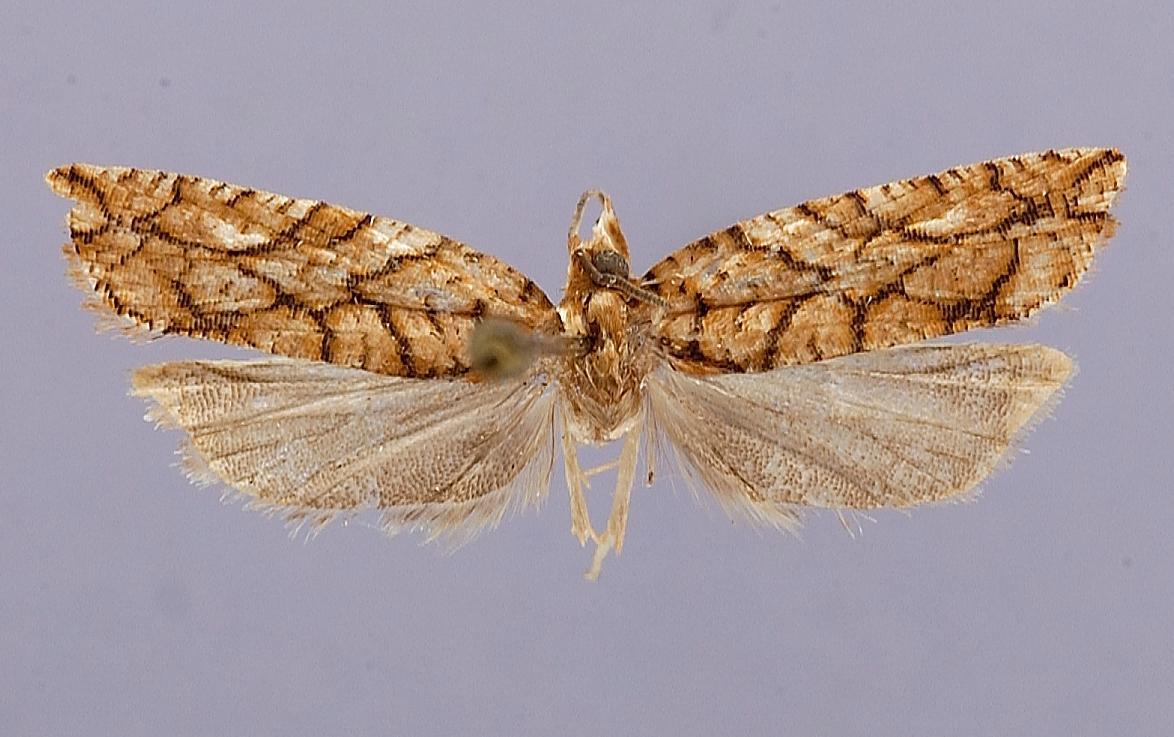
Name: Epiblema alishana
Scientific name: Epiblema alishana Kawabe, 1986
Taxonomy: Animalia, Arthropoda, Insecta, Lepidoptera, Tortricidae
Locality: Chiai Hsien, Alishan, 2300 m, Chiayi, Chiai Hsien, Taiwan
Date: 7 Aug 1971